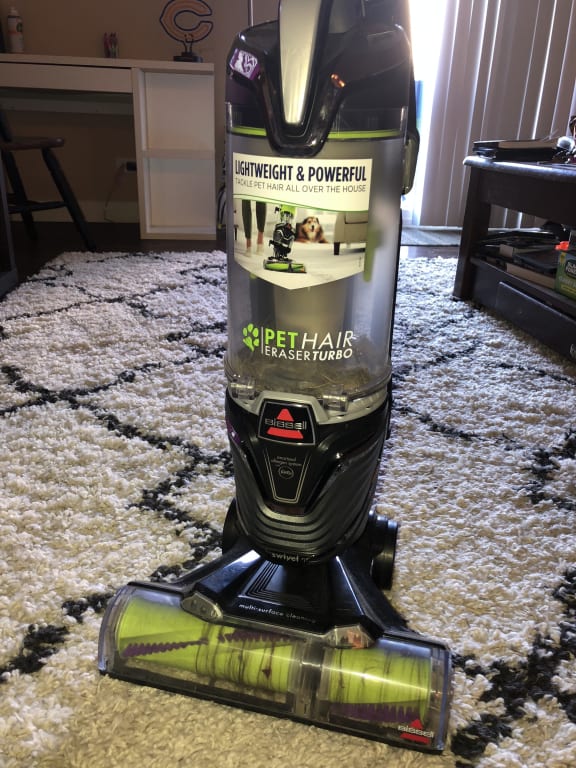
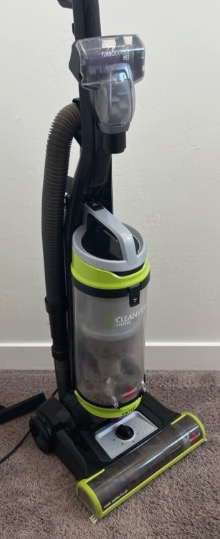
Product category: items_vacuum
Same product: no